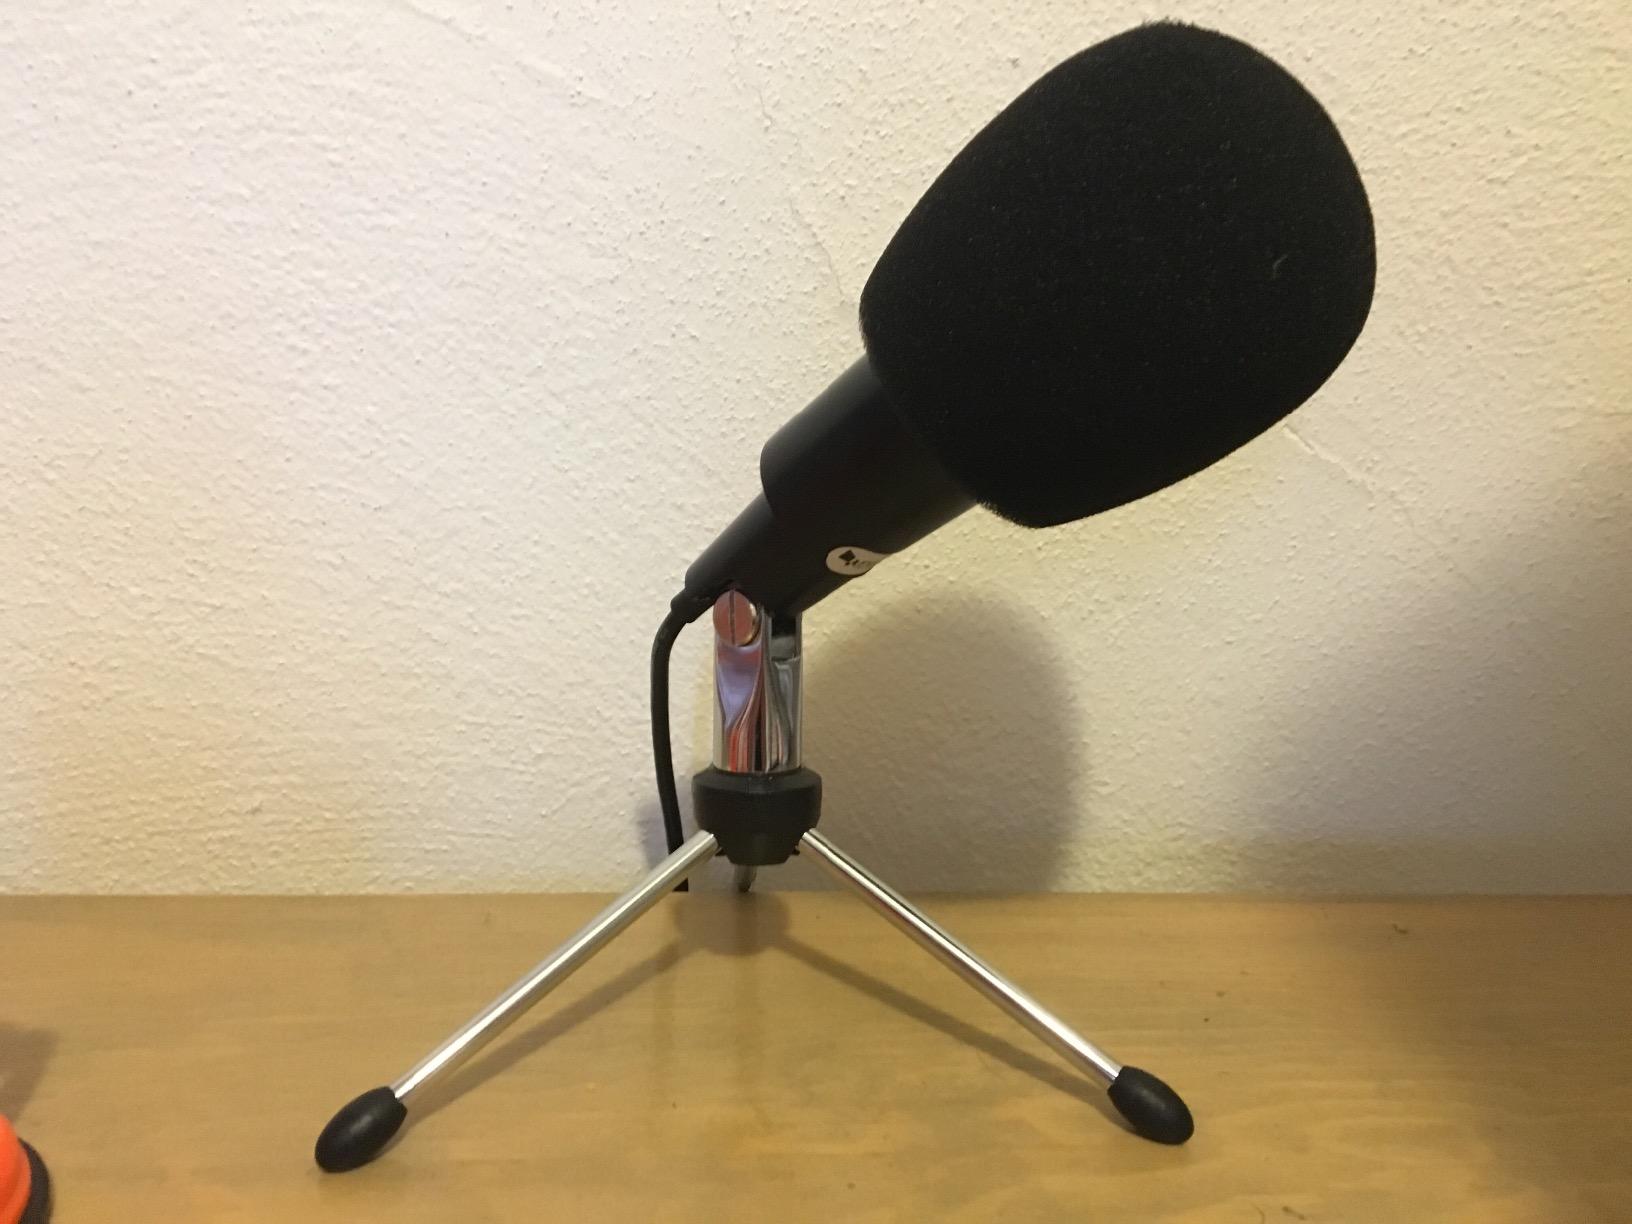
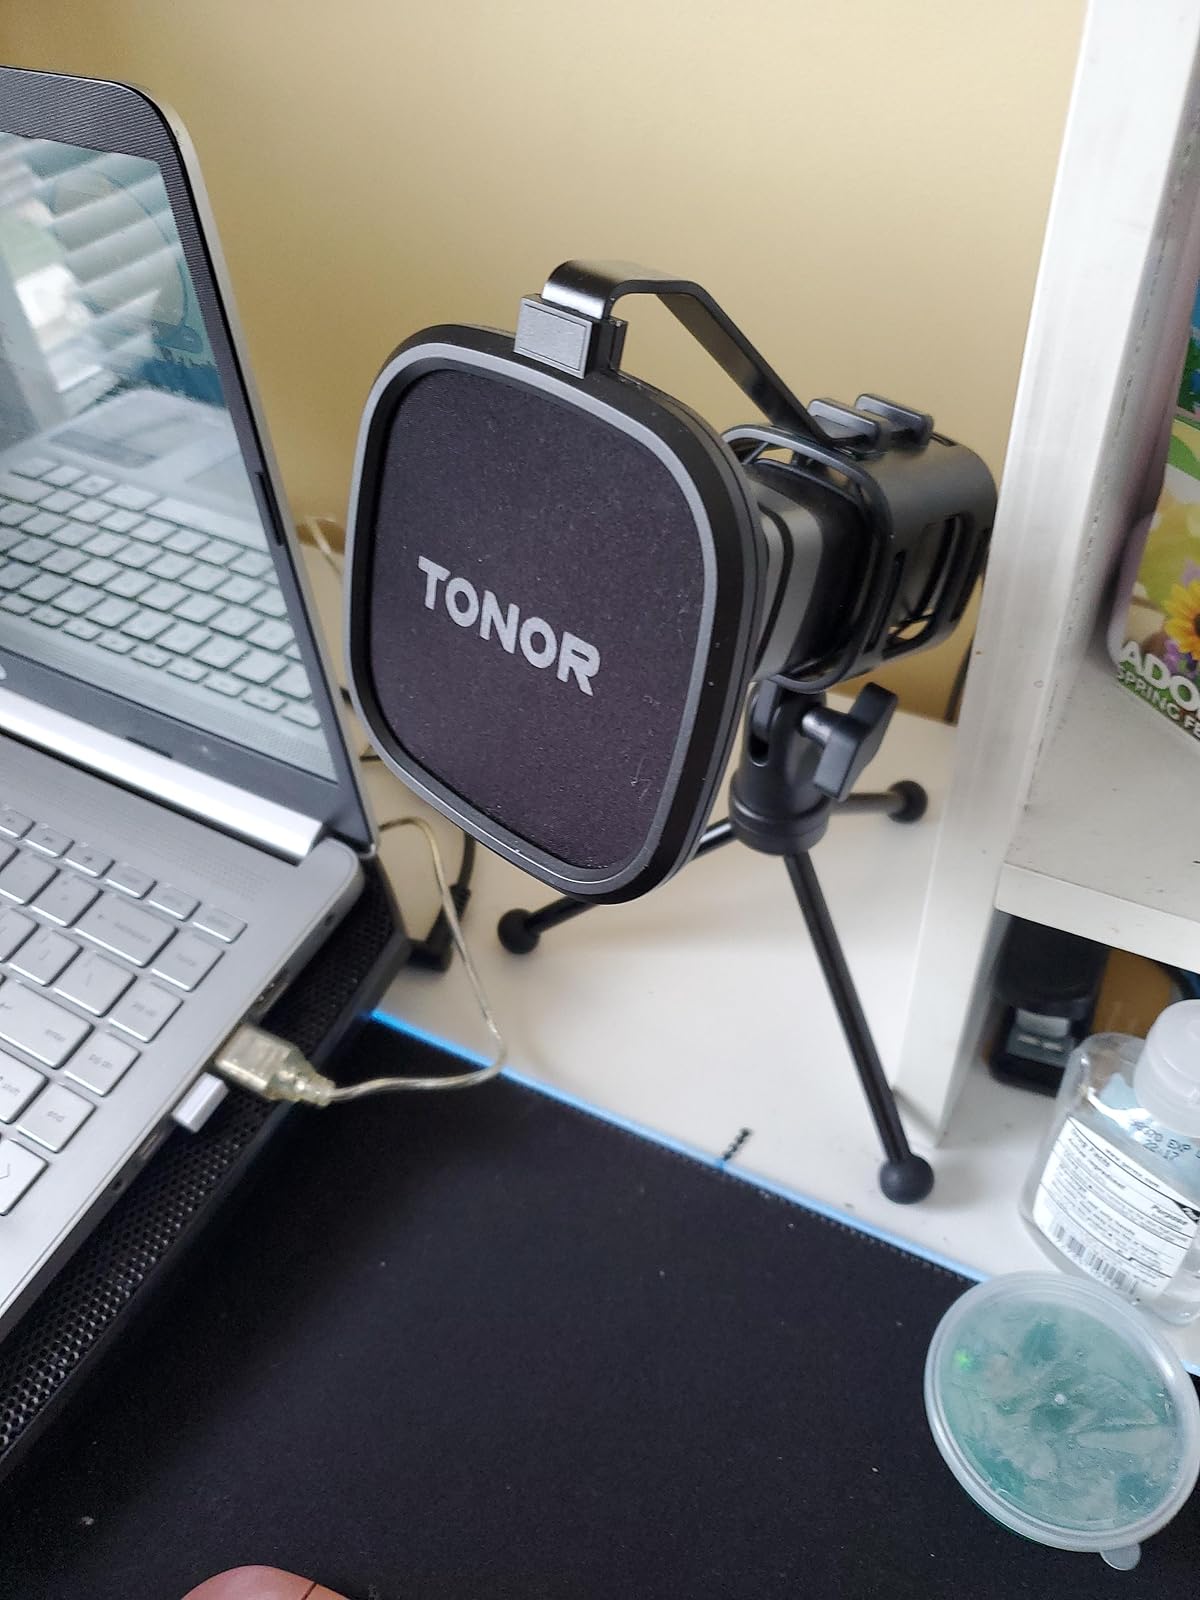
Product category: microphone
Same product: no